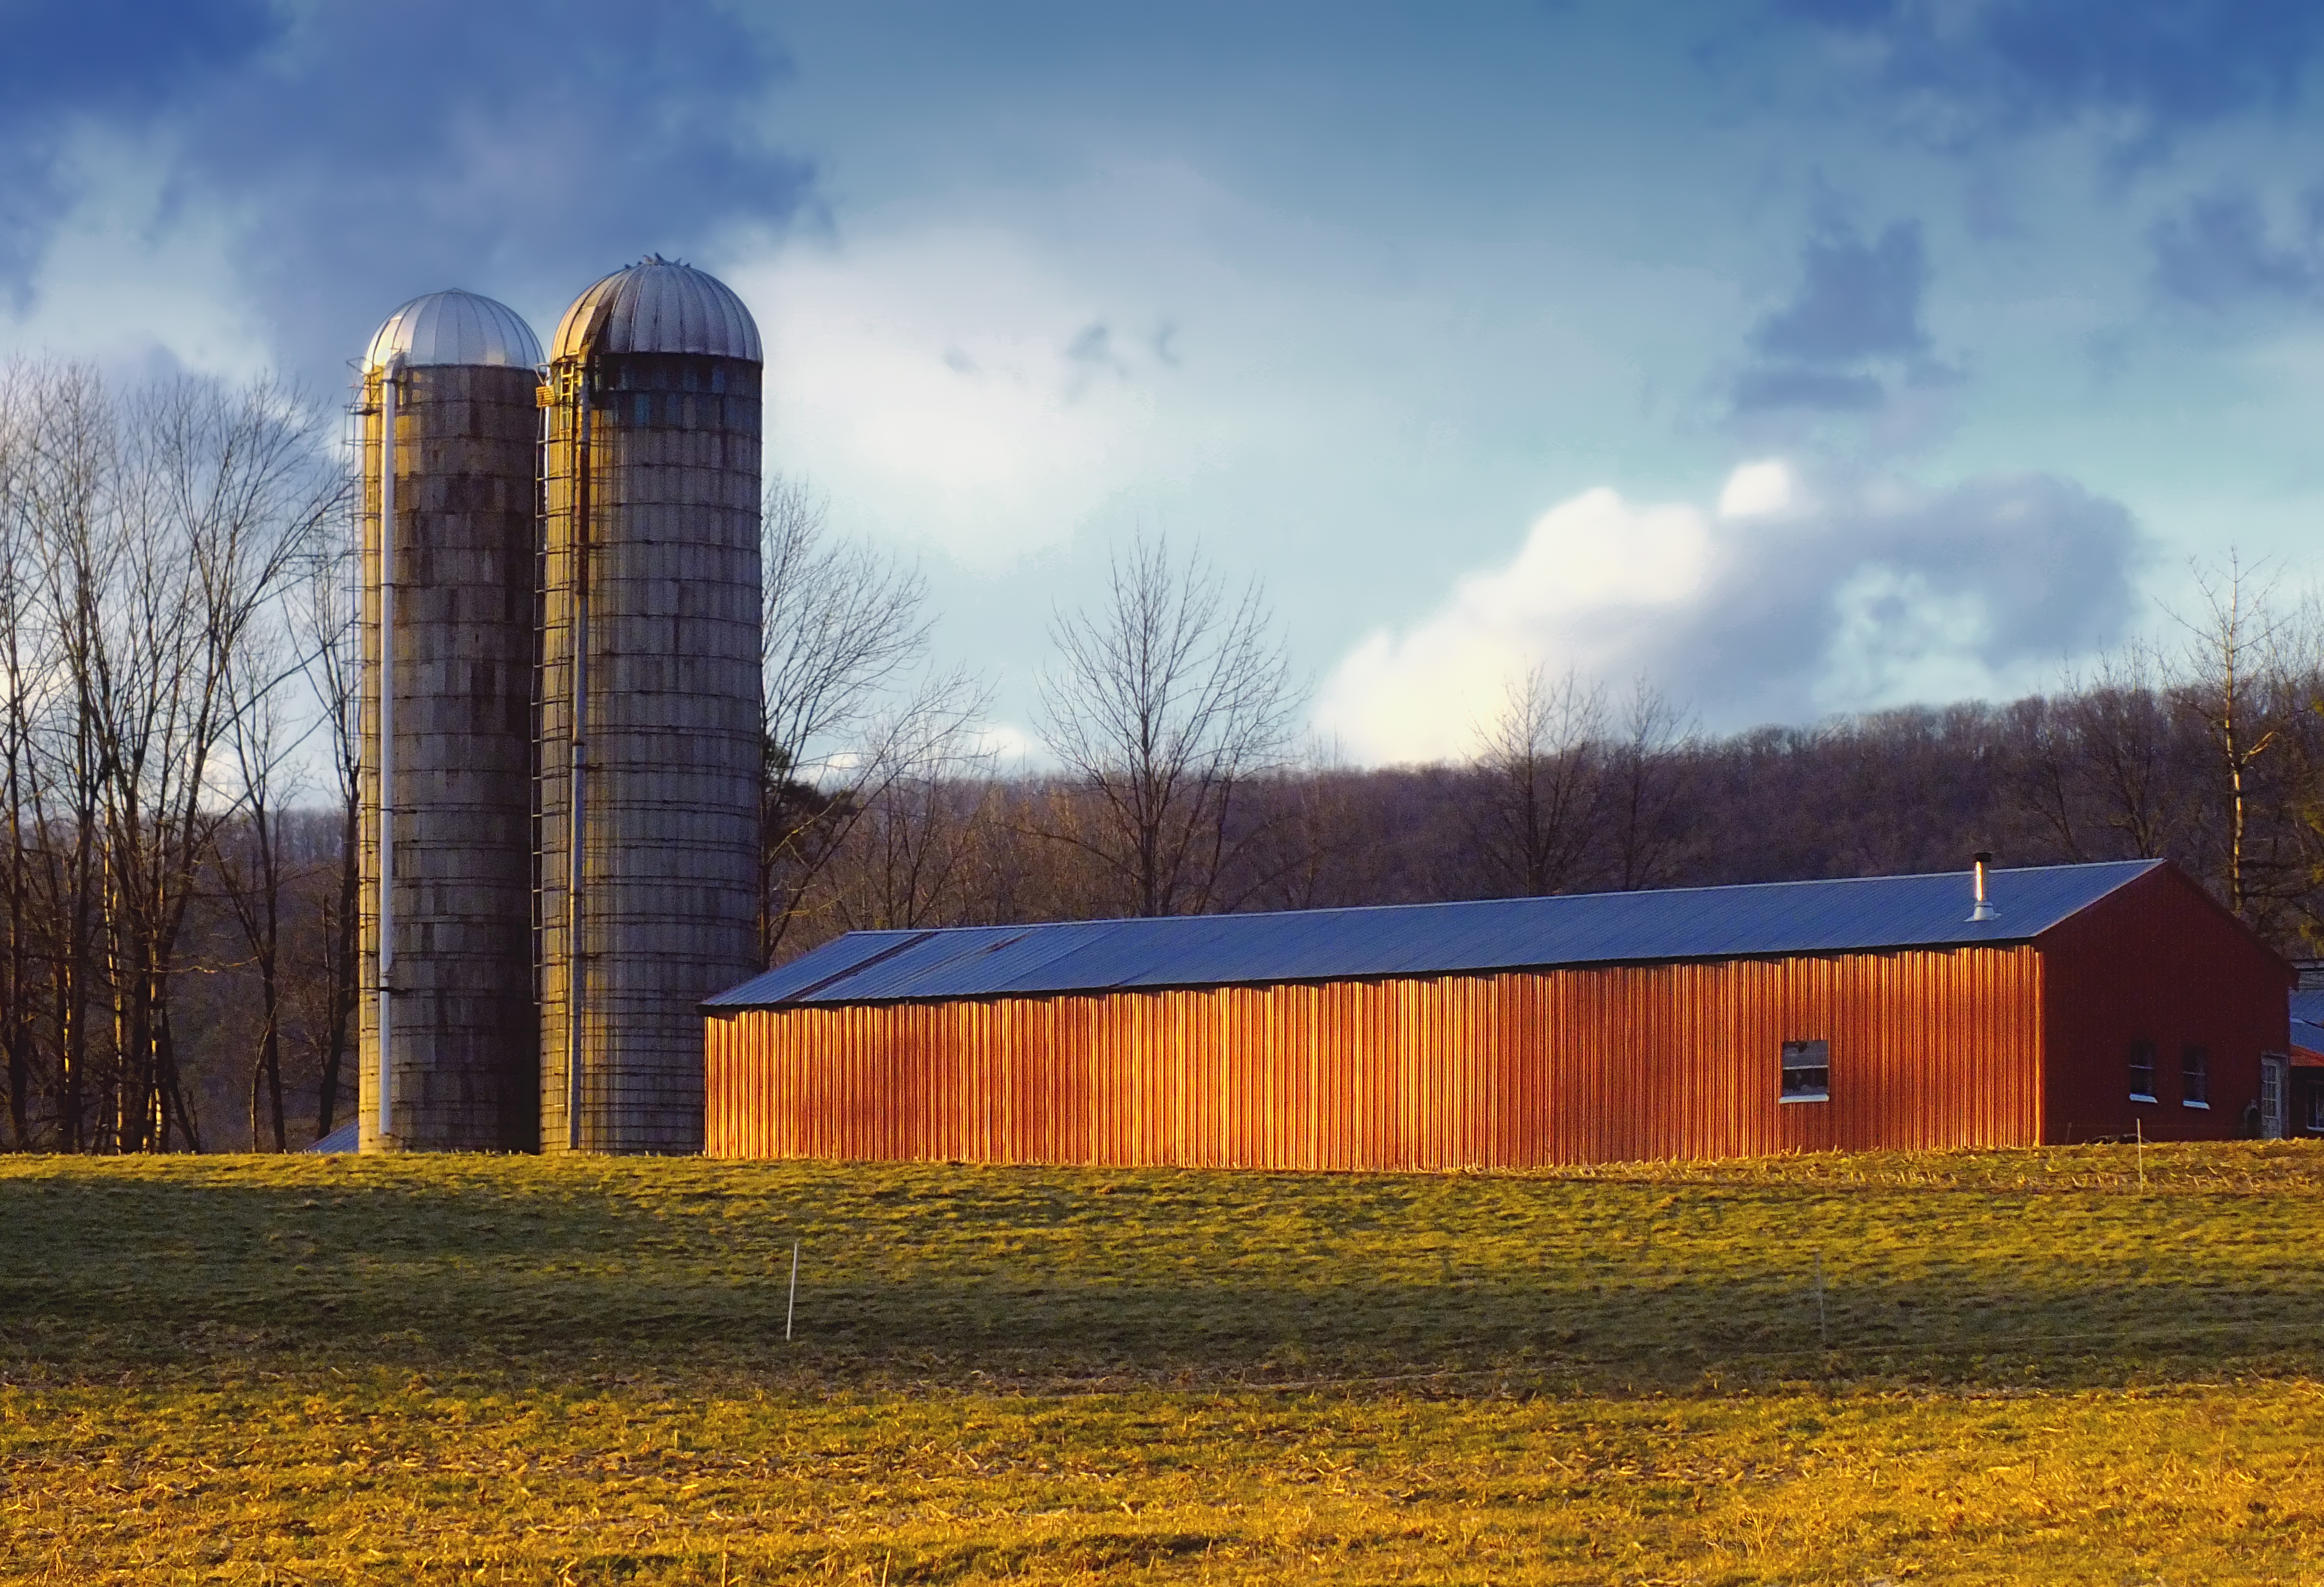
landscape, mountain, winter, architecture, sky, field, farm, building, barn, dusk, rural, creativecommons, clouds, clintoncounty, stratocumulus, pennsylvania, silos, sugarvalley, rural area